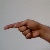
The image shows a hand gesture representing the letter 'G' in Indian Sign Language.